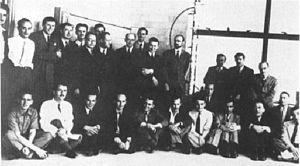
L'histoire du programme nucléaire militaire de la France relate le cheminement qui a conduit la France à développer un programme nucléaire militaire après la seconde guerre mondiale. La mise en place de la Force de dissuasion nucléaire française repose sur un programme d'essais nucléaires français qui débute le 13 février 1960 et prend fin le 27 janvier 1996.
L'histoire du programme nucléaire civil de la France relate le cheminement qui a conduit la France à devenir le deuxième pays producteur d'électricité nucléaire dans le monde, tant par le nombre de réacteurs en activité que par la puissance installée et la quantité d'énergie électrique produite. Depuis les années 1990, les trois quarts de l’électricité française sont d’origine nucléaire ; en 2018 cette part est de 71,7 %.
Le réacteur CANDU, conçu au Canada dans les années 1950 et 1960, est un réacteur nucléaire à l'uranium naturel à eau lourde pressurisée développé par Énergie atomique du Canada Limitée. L'acronyme « CANDU » signifie CANada Deuterium Uranium en référence à l'utilisation de l'oxyde de deutérium et du combustible à l'uranium naturel.